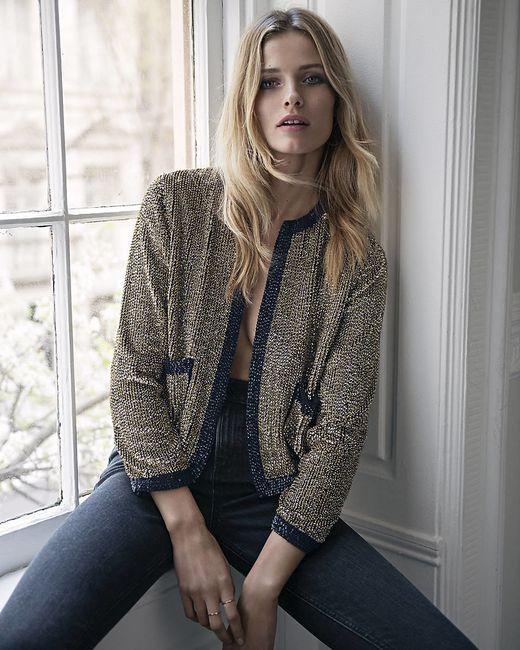
Braune Wolljacke mit schwarzen Details